Norwegian Army

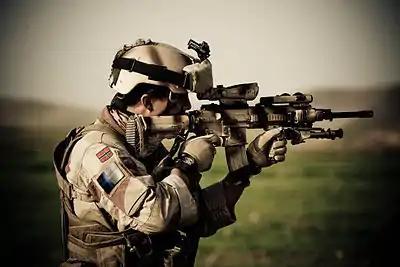
Norwegian soldier in Faryab province, Afghanistan, armed with an HK416 rifle.

Norwegian contributions to international crisis management have been generated from a system that is first and foremost geared towards the rapid activation of mobilization units armed and trained for territorial defence. As a consequence, Norwegian contributions to international military operations have a high degree of sustainability, as they have a substantial number of reserve units on which to draw. However, without adaptation this force posture is to a lesser extent able to generate forces rapidly and flexibly in response to international crises. Moreover, the contributions that Norway has been able to make to international operations have tended to consist of lightly armoured mechanized infantry, well-suited for more traditional peacekeeping tasks (UNIFIL in southern Lebanon to which Norway contributed a sizable unit for over twenty years) but not sufficiently robust for missions which might entail enforcement tasks.